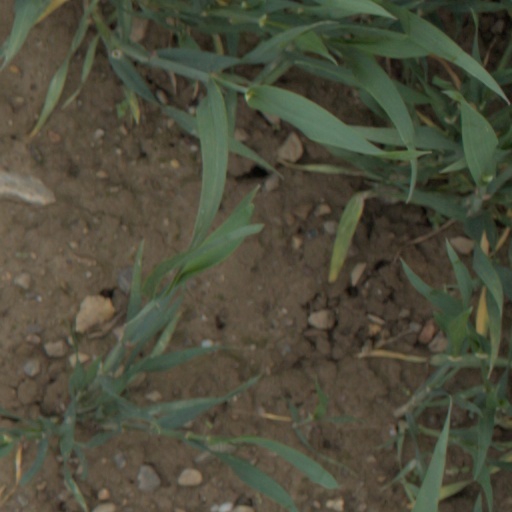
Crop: wheat